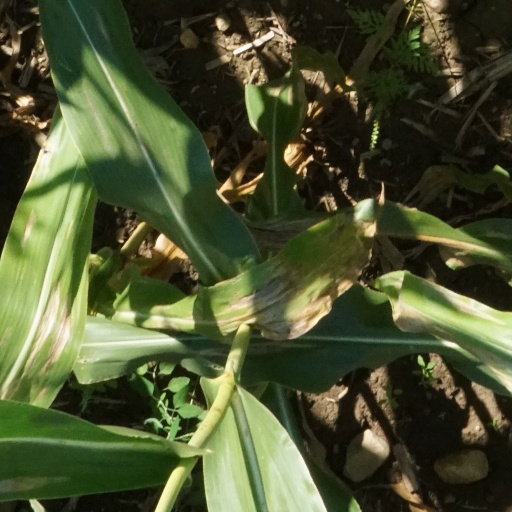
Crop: maize; corn